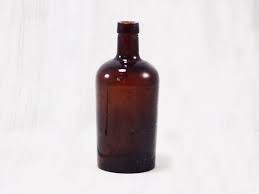
Waste category: glass